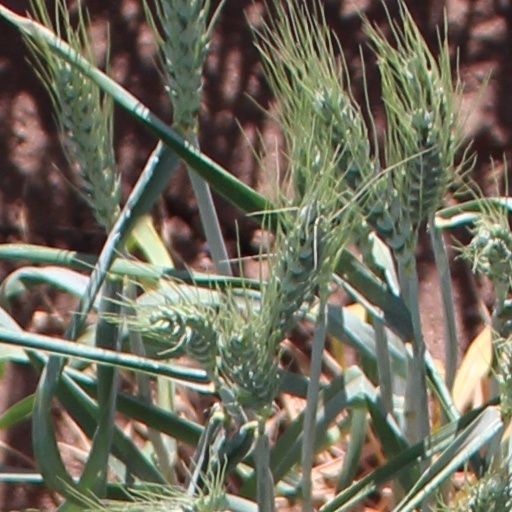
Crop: wheat